Robert Croke (died 1680)

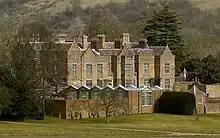
Chequers House

In April 1640, Croke was elected Member of Parliament for Wendover in the Short Parliament. He was re-elected MP for Wendover for the Long Parliament in November 1640 and sat until he was disabled from sitting on 15 November 1643. He supported the king and was knighted on 9 August 1641. He was created D.Med. at Oxford on 1 May 1644.